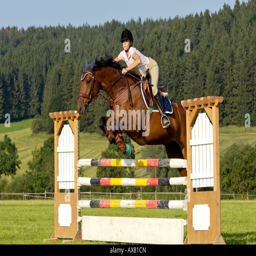
young rider jumping on back